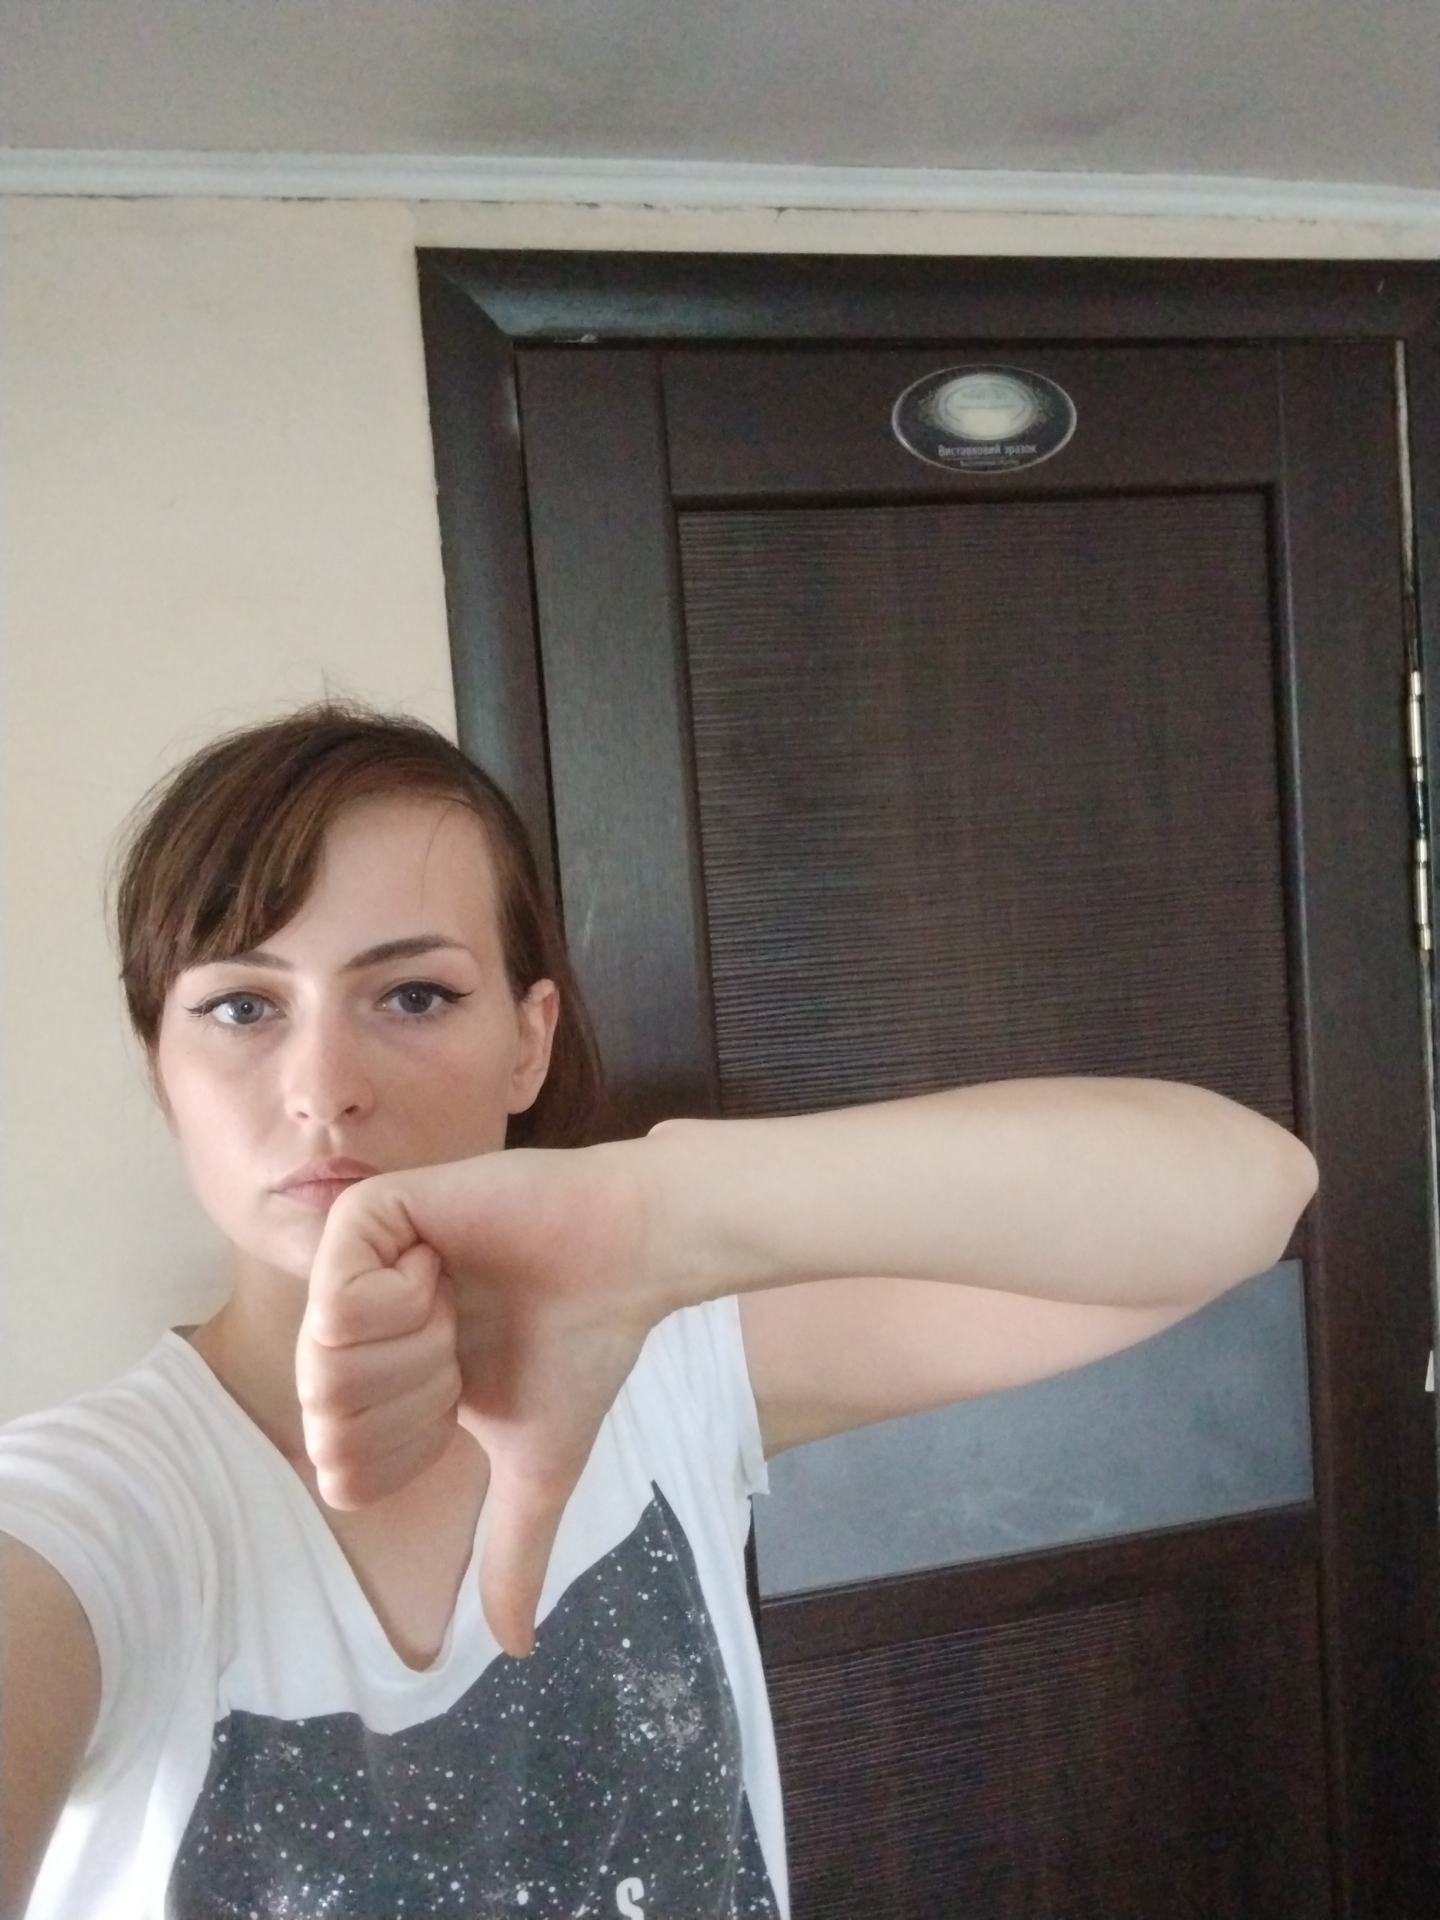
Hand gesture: dislike